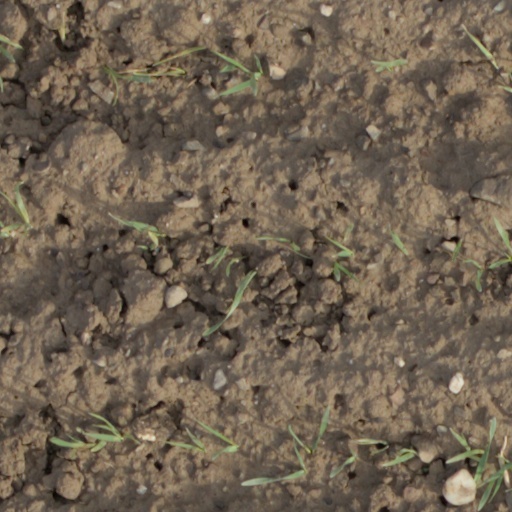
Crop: wheat